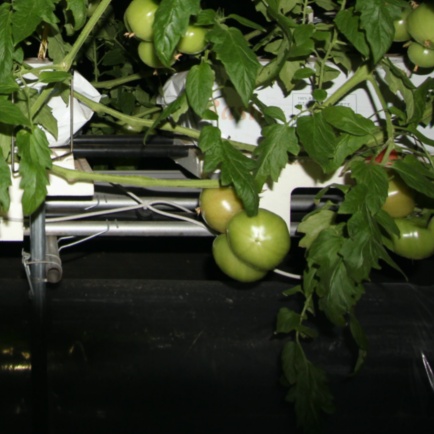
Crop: tomato